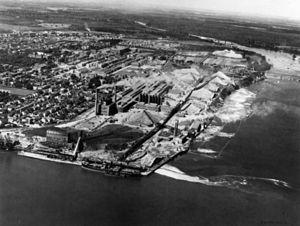
Vue aérienne de la Canadian International Paper à Trois-Rivières vers 1930. Centre interuniversitaire d’études québécoises, Collection René-Hardy, Fonds Trois-Rivières, Série Trois-Rivières Illustré
Boréalis, centre d’histoire de l’industrie papetière est un musée situé à Trois-Rivières consacré à l'histoire de l'industrie papetière. Le musée est situé sur le site de usine de filtration de la Canadian International Paper, qui a été constitué site du patrimoine en 2007. Il met aussi en valeur l'événement historique national de l'industrie des pâtes et papiers du Québec, qui a été désigné en 2005.
Voici la liste des lieux historiques nationaux du Canada situé au Québec. En mars 2011, on compte 190 lieux historiques nationaux au Québec, sont 30 sont administrés par Parcs Canada. De ce nombre, il faut ajouter cinq sites qui ont perdu leur désignations. Les sites des agglomérations Montréal et de Québec sont traités dans :